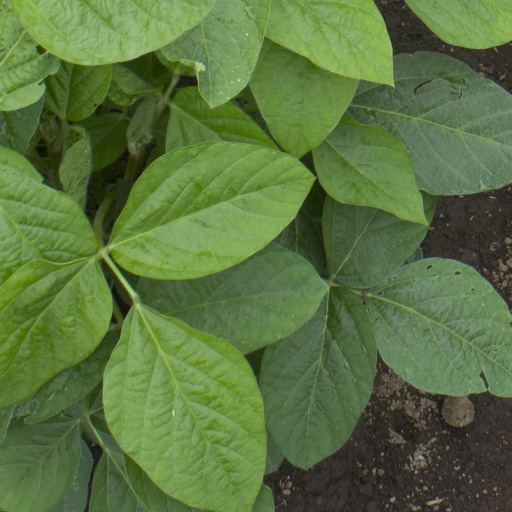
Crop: soybean